Servite Order

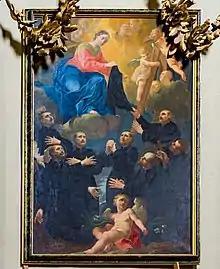
The Virgin Mary and the Seven Founders of the Servite Order by Giuseppe Tortelli in Sant'Alessandro in Brescia.

In common with all religious orders strictly so called, the Servites make solemn vows of poverty, chastity, and obedience. The particular object of the order is to sanctify first its own members, and then all men through devotion to the Mother of God, especially in her desolation during the Passion of her Divine Son.